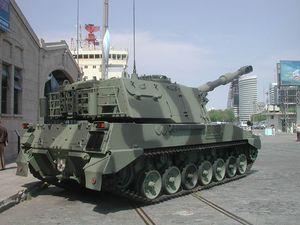
L’Armée argentine est la composante terrestre des forces armées argentines. Sa création remonte aux années 1806 et 1807, lorsque les forces britanniques avaient envahi Buenos Aires, la capitale de l'Argentine. Elle comporte exactement 52 556 hommes : 45 556 militaires et 7 000 civils. 5 449 sont des fonctionnaires, 22 118 des sous-officiers et 15 181 des soldats volontaires.